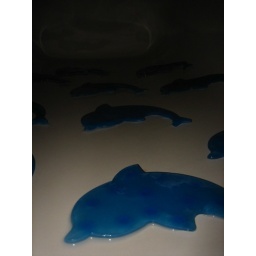
Joy to the world, and all the boys and girls. Joy to the fishes in the deep blue sea. Joy to you and me.